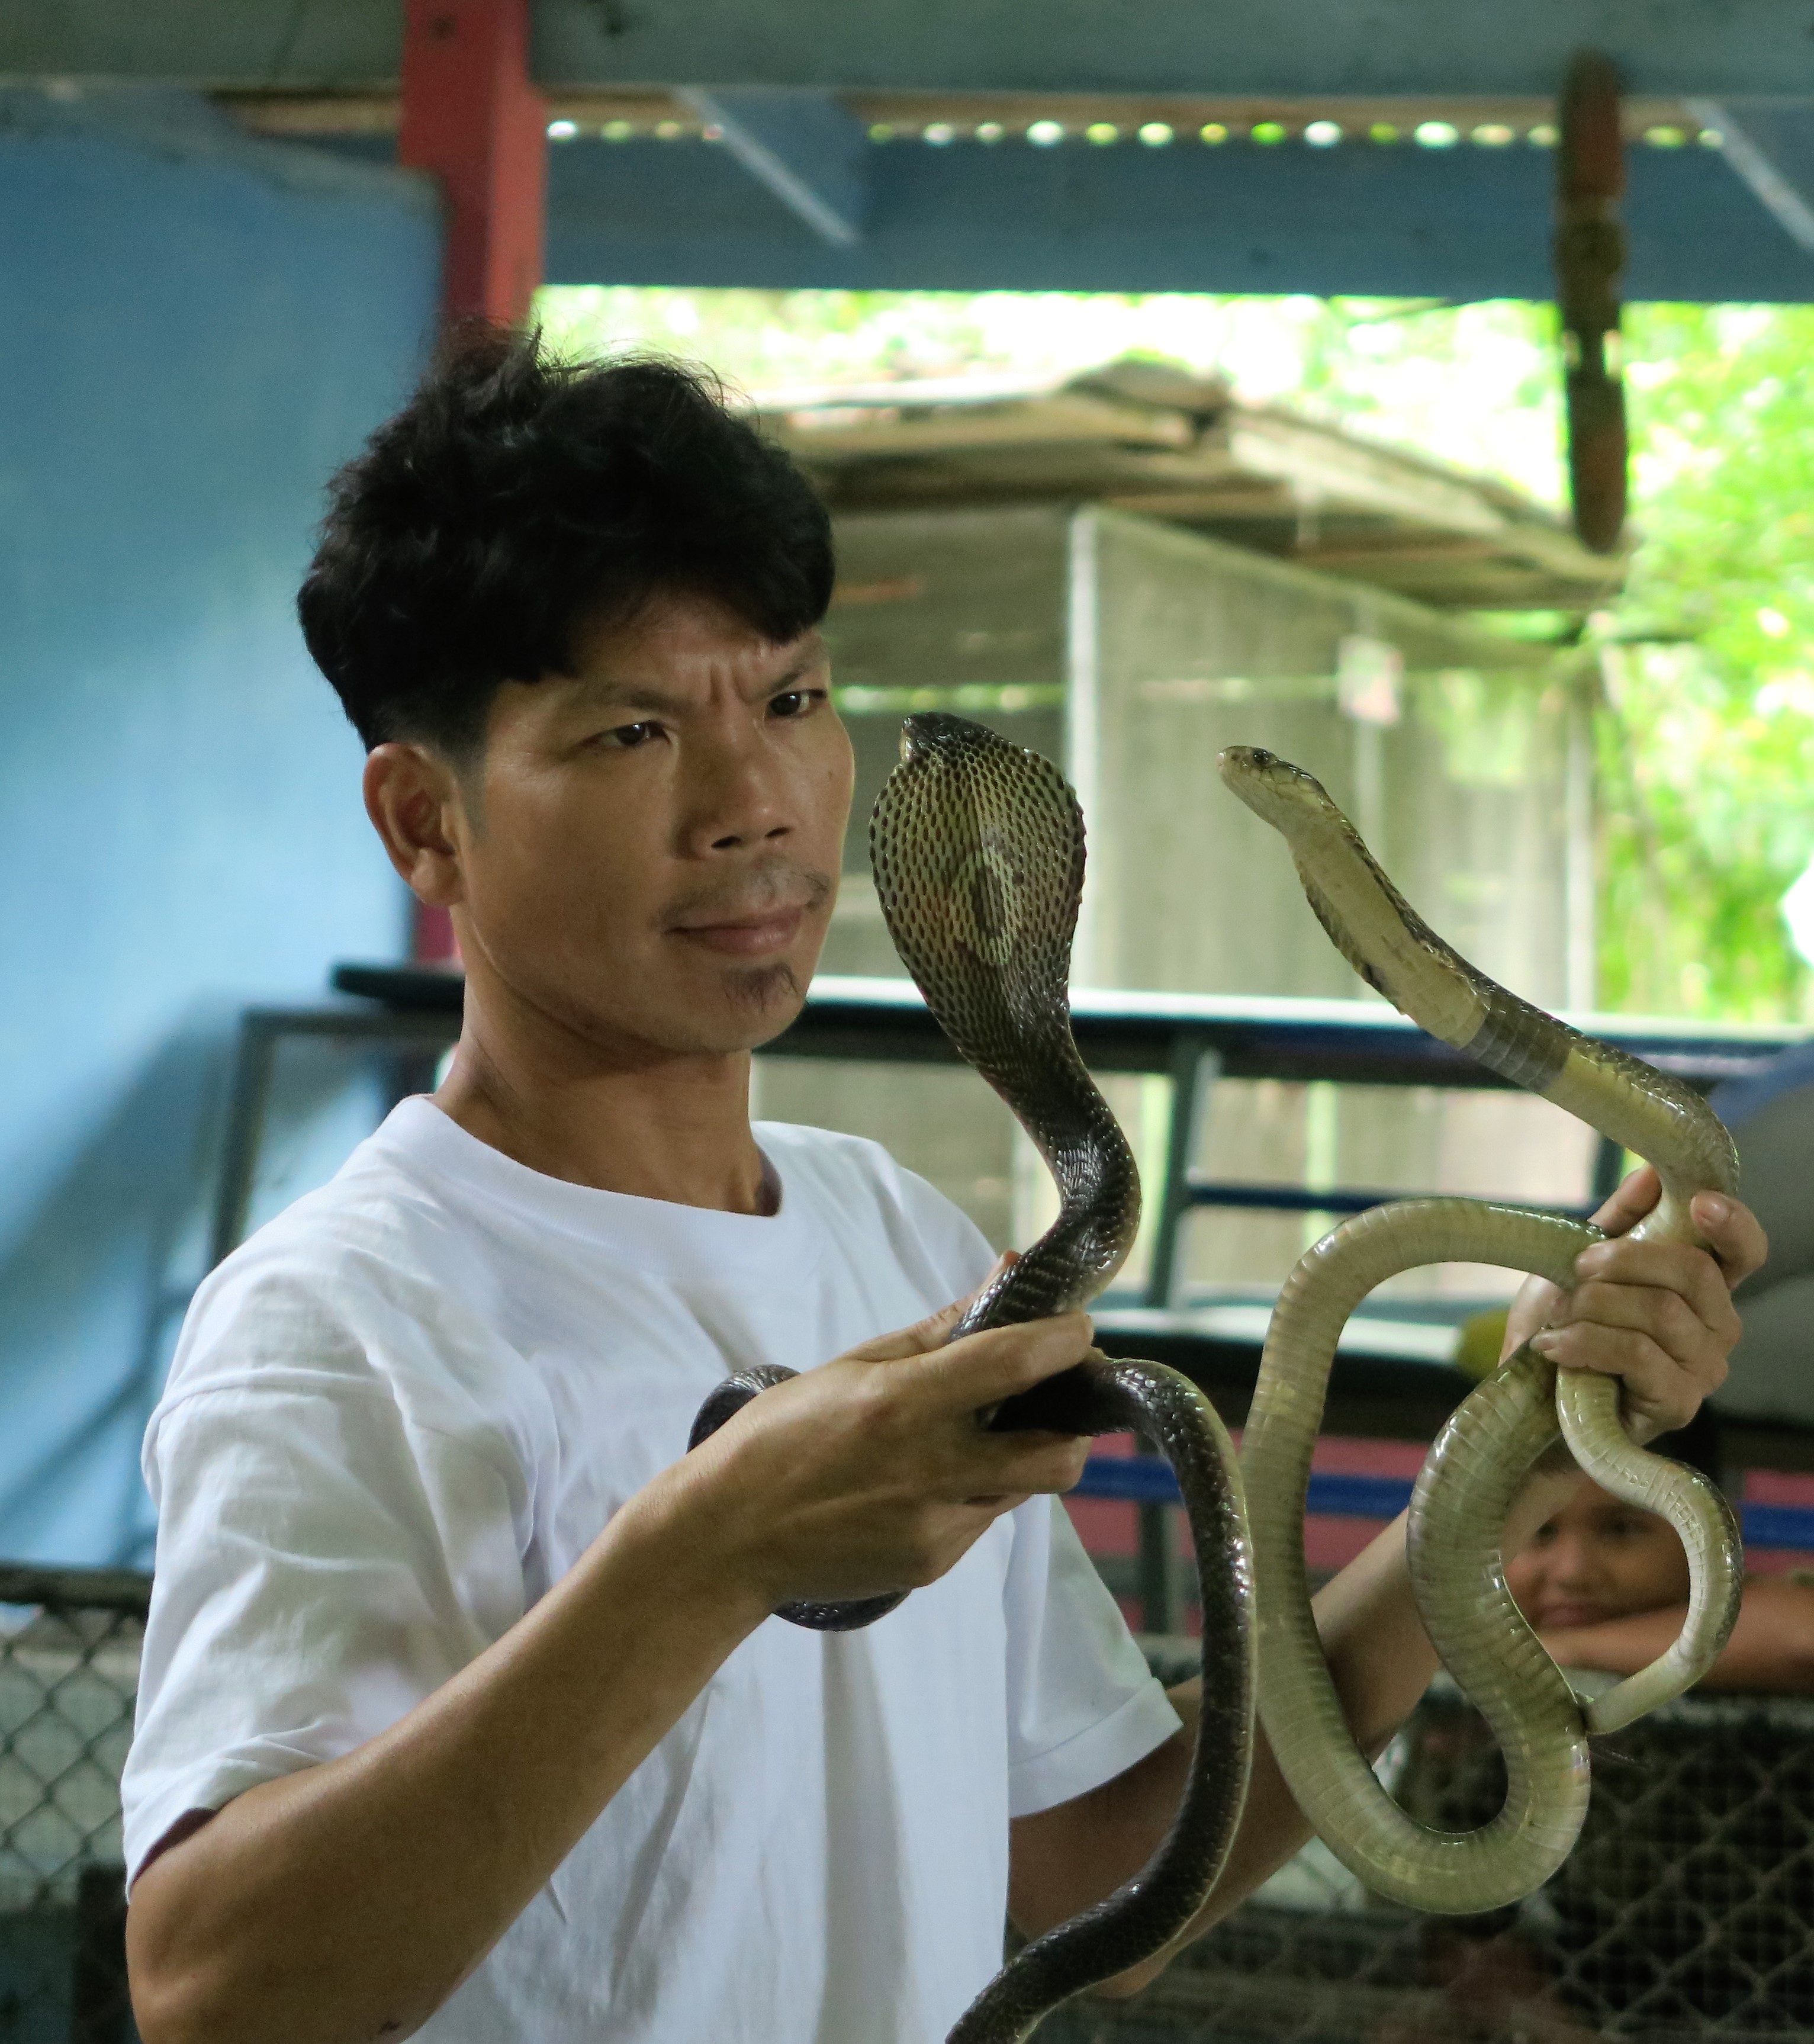
man, vacation, tower, reptile, leisure, trainer, fun, vertebrate, snakes, cobra, dangerous, tourist animation, scaled reptile